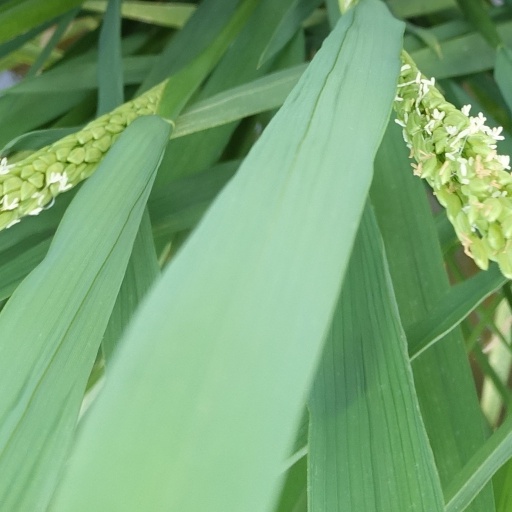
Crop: rice